Time and Again (Finney novel)

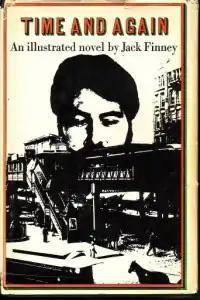
First edition cover

Time and Again is a 1970 illustrated novel by American writer Jack Finney.